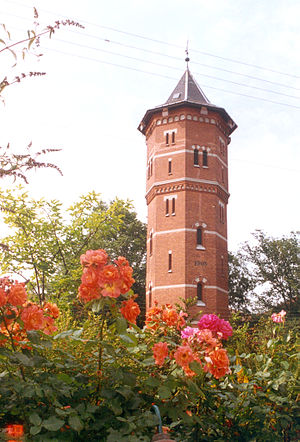
Glostrup
Det gamle vandtårn på Roskildevej – Glostrups vartegn. Foto: Eric Klitgaard.
Glostrup er en bydel i Storkøbenhavn med 23.043 indbyggere, beliggende i Glostrup Kommune 11 kilometer vest for København Centrum mellem Brøndbyvester mod syd, Albertslund mod vest og Rødovre mod nordøst.